List of Roman gladiator types

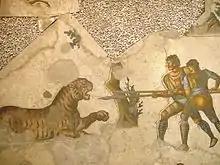
Two "venatores" fighting a tiger (5th century AD mosaic in the Great Palace of Constantinople)

The "lanista" was an owner-trainer of a troop of gladiators. He traded in slave gladiators, and rented those he owned out to a producer "(editor)" who was organizing games. The profession was often remunerative, but socially the "lanista" was on a par with a pimp "(leno)" as a "vendor of human flesh."